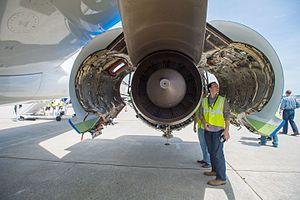
Le Pratt & Whitney PW1000G est un moteur turboréacteur à double flux de type turbosoufflante à engrenages, actuellement sélectionné pour être le moteur exclusif des Airbus A220, Embraer 175, 190 et 195-E2 ainsi que sur les Mitsubishi MRJ et Irkout MS-21 et, en option sur l'A320 neo. Le projet fut précédemment connu sous le nom de Geared Turbofan et originellement l’Advanced Technology Fan Integrator.